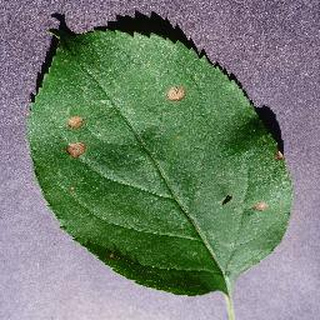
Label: apple_black_rot